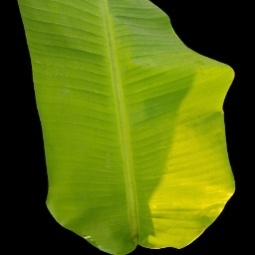
Label: Healthy